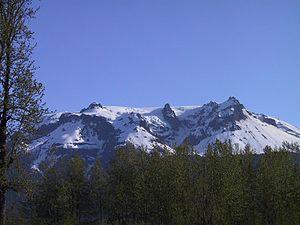
Hoodoo Mountain est un stratovolcan de Colombie-Britannique, au Canada. Il culmine à 1 850 mètres d'altitude.